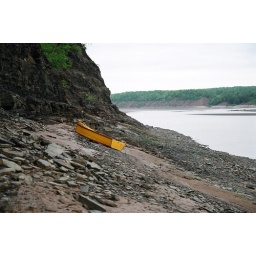
Little yellow row boat here by itself.